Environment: real
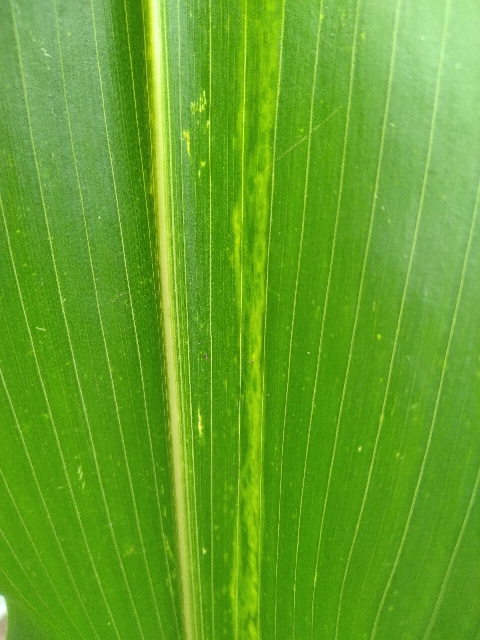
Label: lethal_necrosis